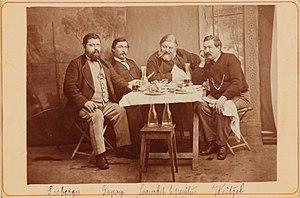
Le peintre est attablé avec ses amis, probablement à Bulle en 1876
Gustave Courbet, né le 10 juin 1819 à Ornans et mort le 31 décembre 1877 à La Tour-de-Peilz, est un peintre et sculpteur français, chef de file du courant réaliste.